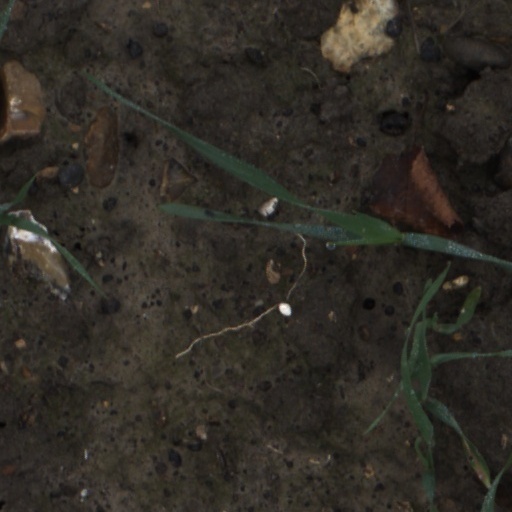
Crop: wheat